Tony N. Leung

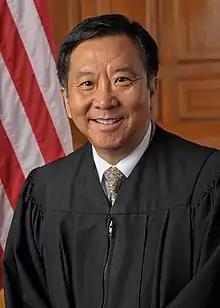

Tony N. Leung (born August 16, 1959) is a United States magistrate judge of the United States District Court for the District of Minnesota.